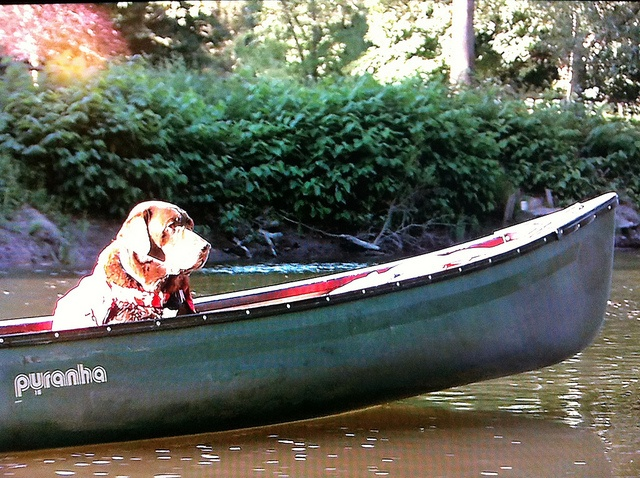
A dog sitting in a boat that is traveling in the water.
A watchdog is sitting in a canoe and going away.
A large dog is sitting in the small boat on the water.
Dog sitting a boat, riding through the river
The dog is inside the small boat on the water.